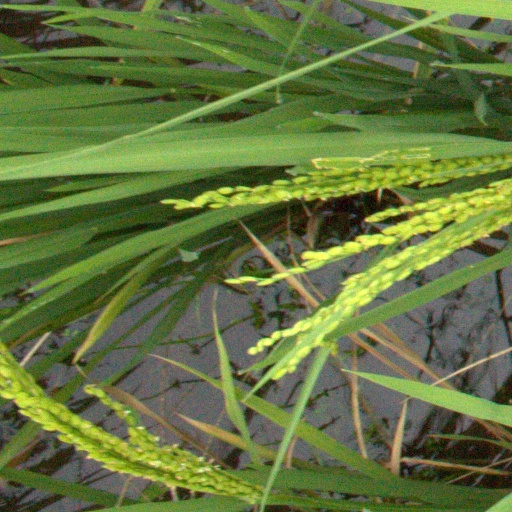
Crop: rice